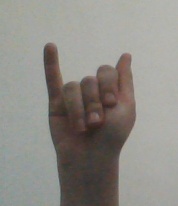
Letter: meem